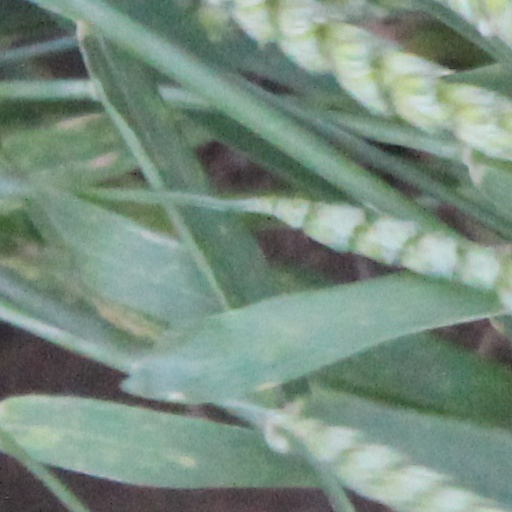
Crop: wheat